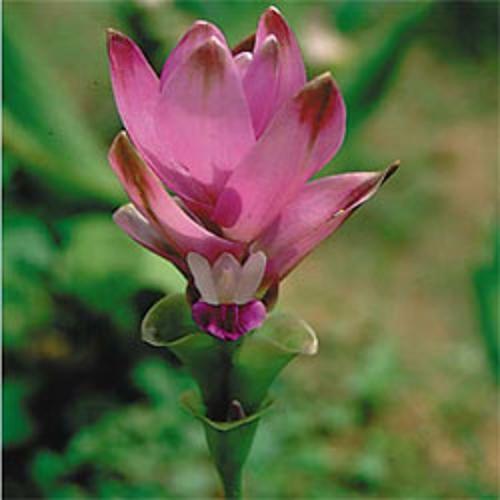
Label: siam tulip